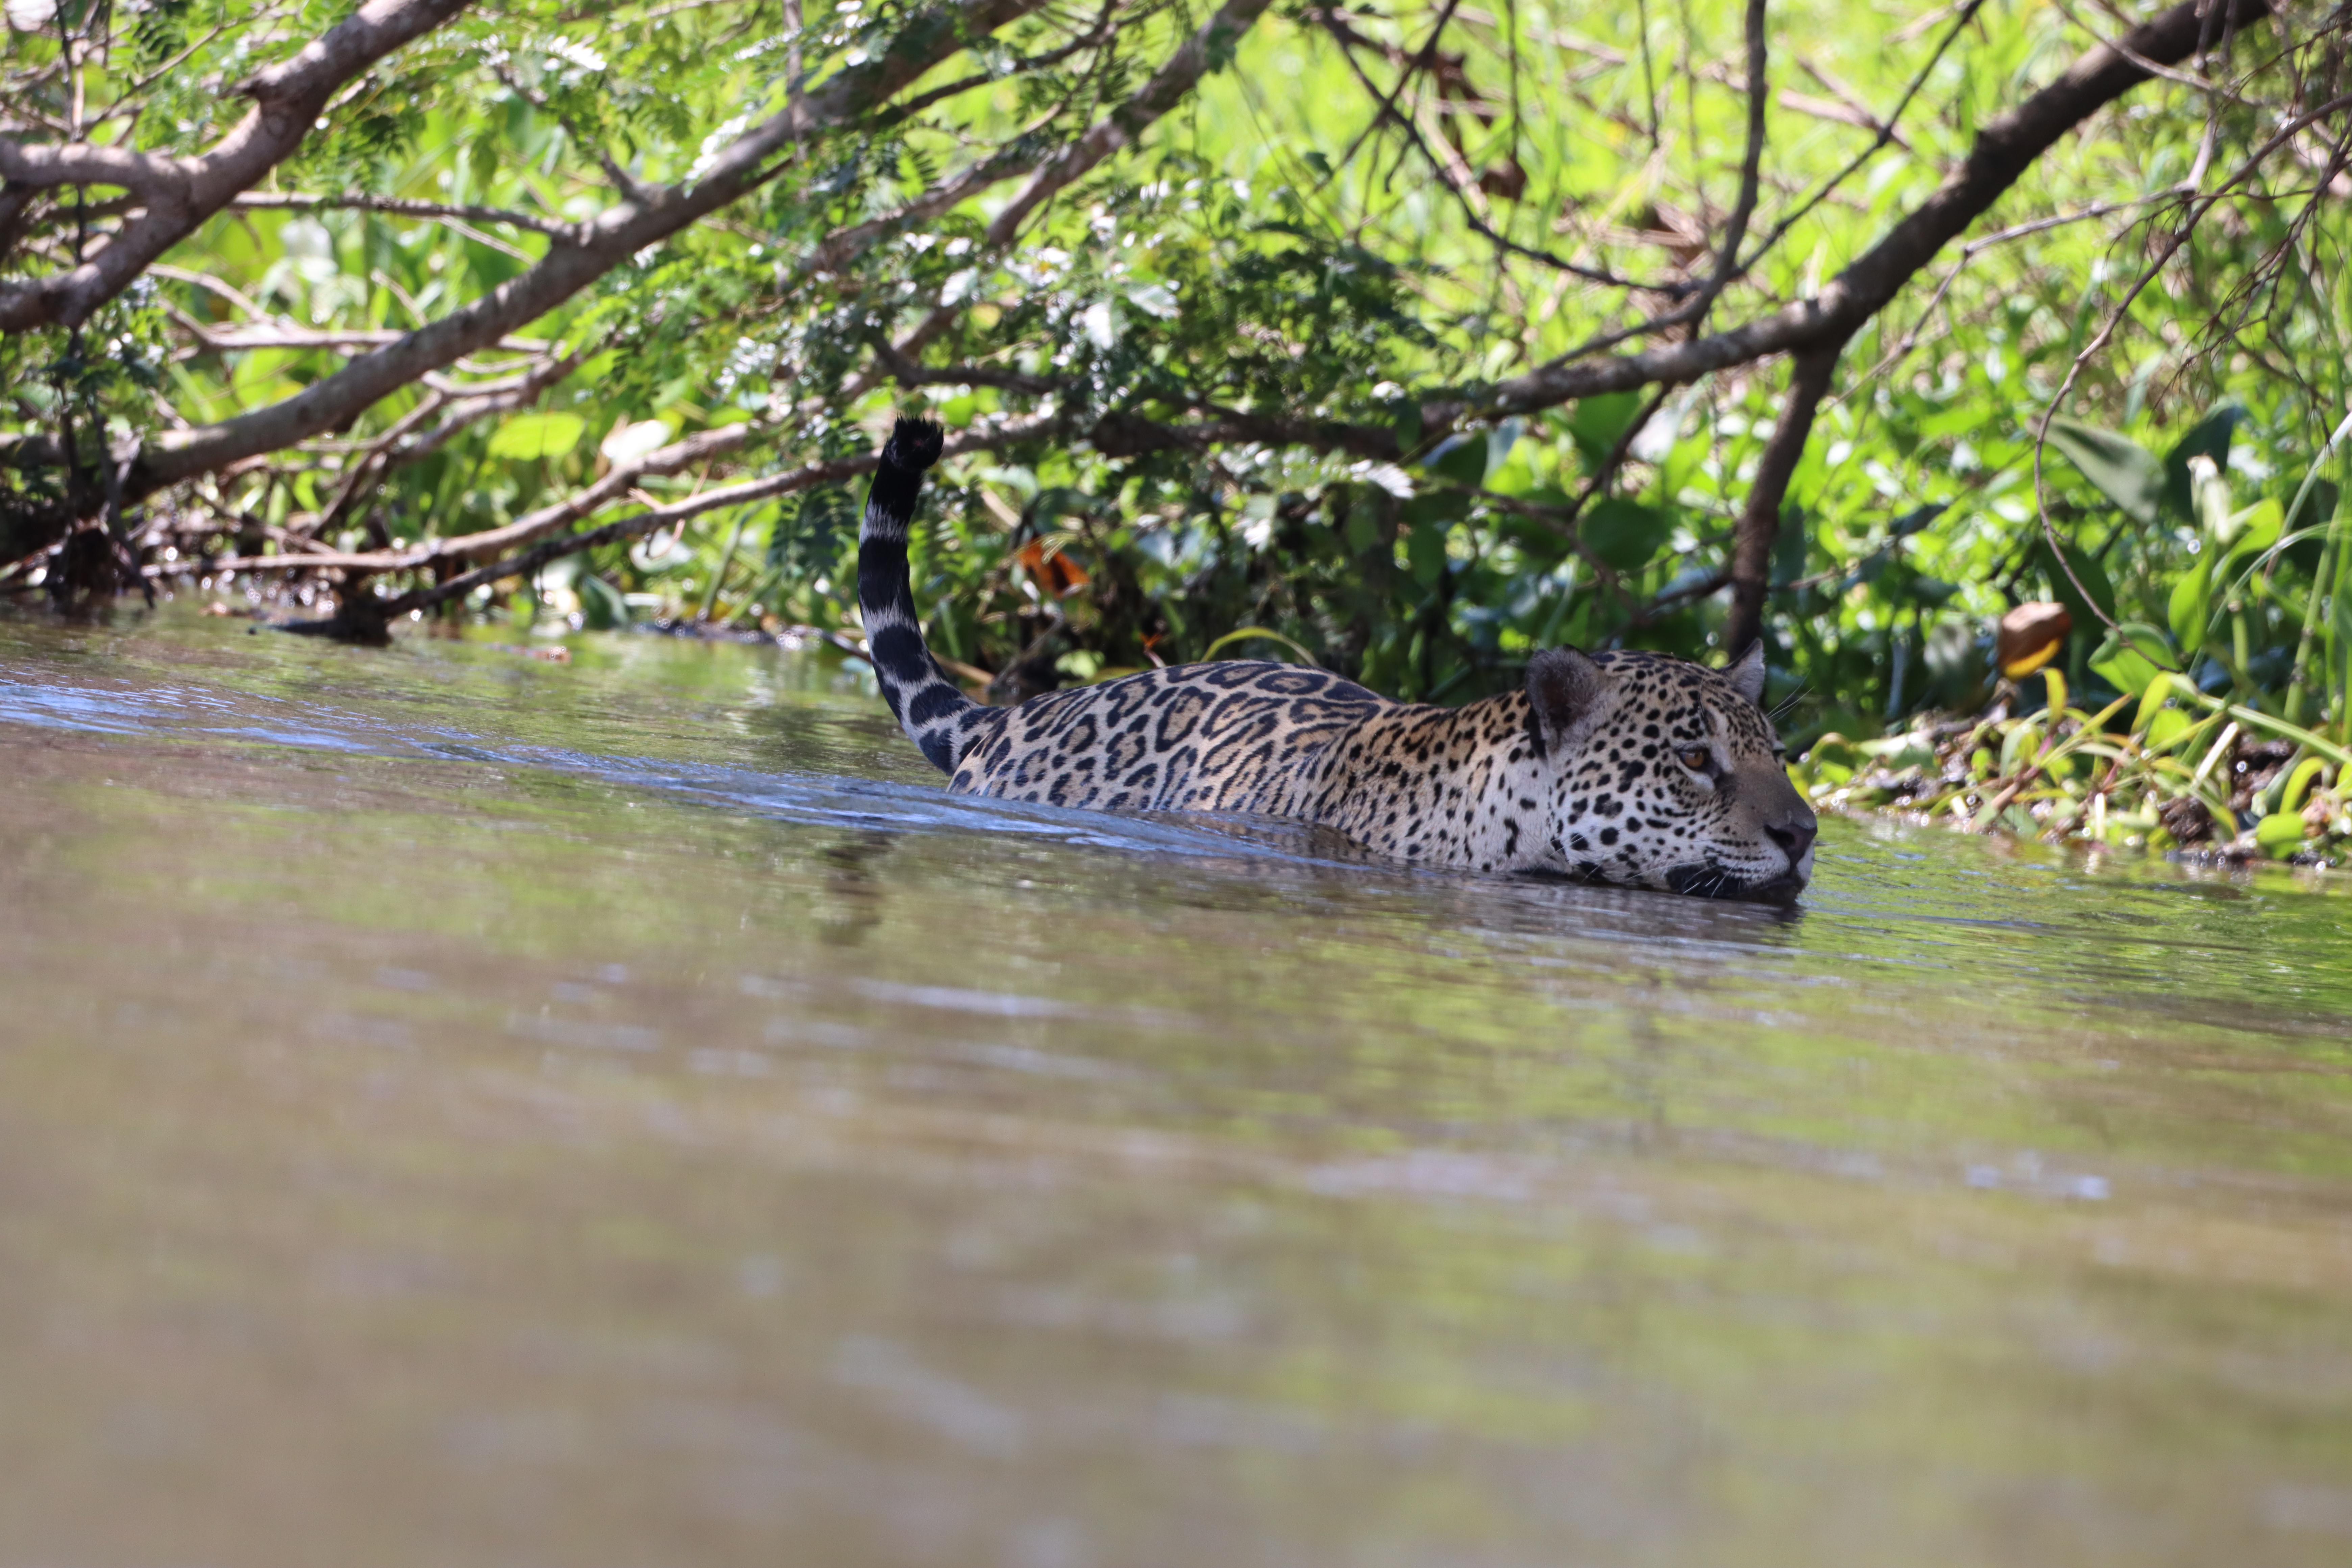
Jaguar: Marcela